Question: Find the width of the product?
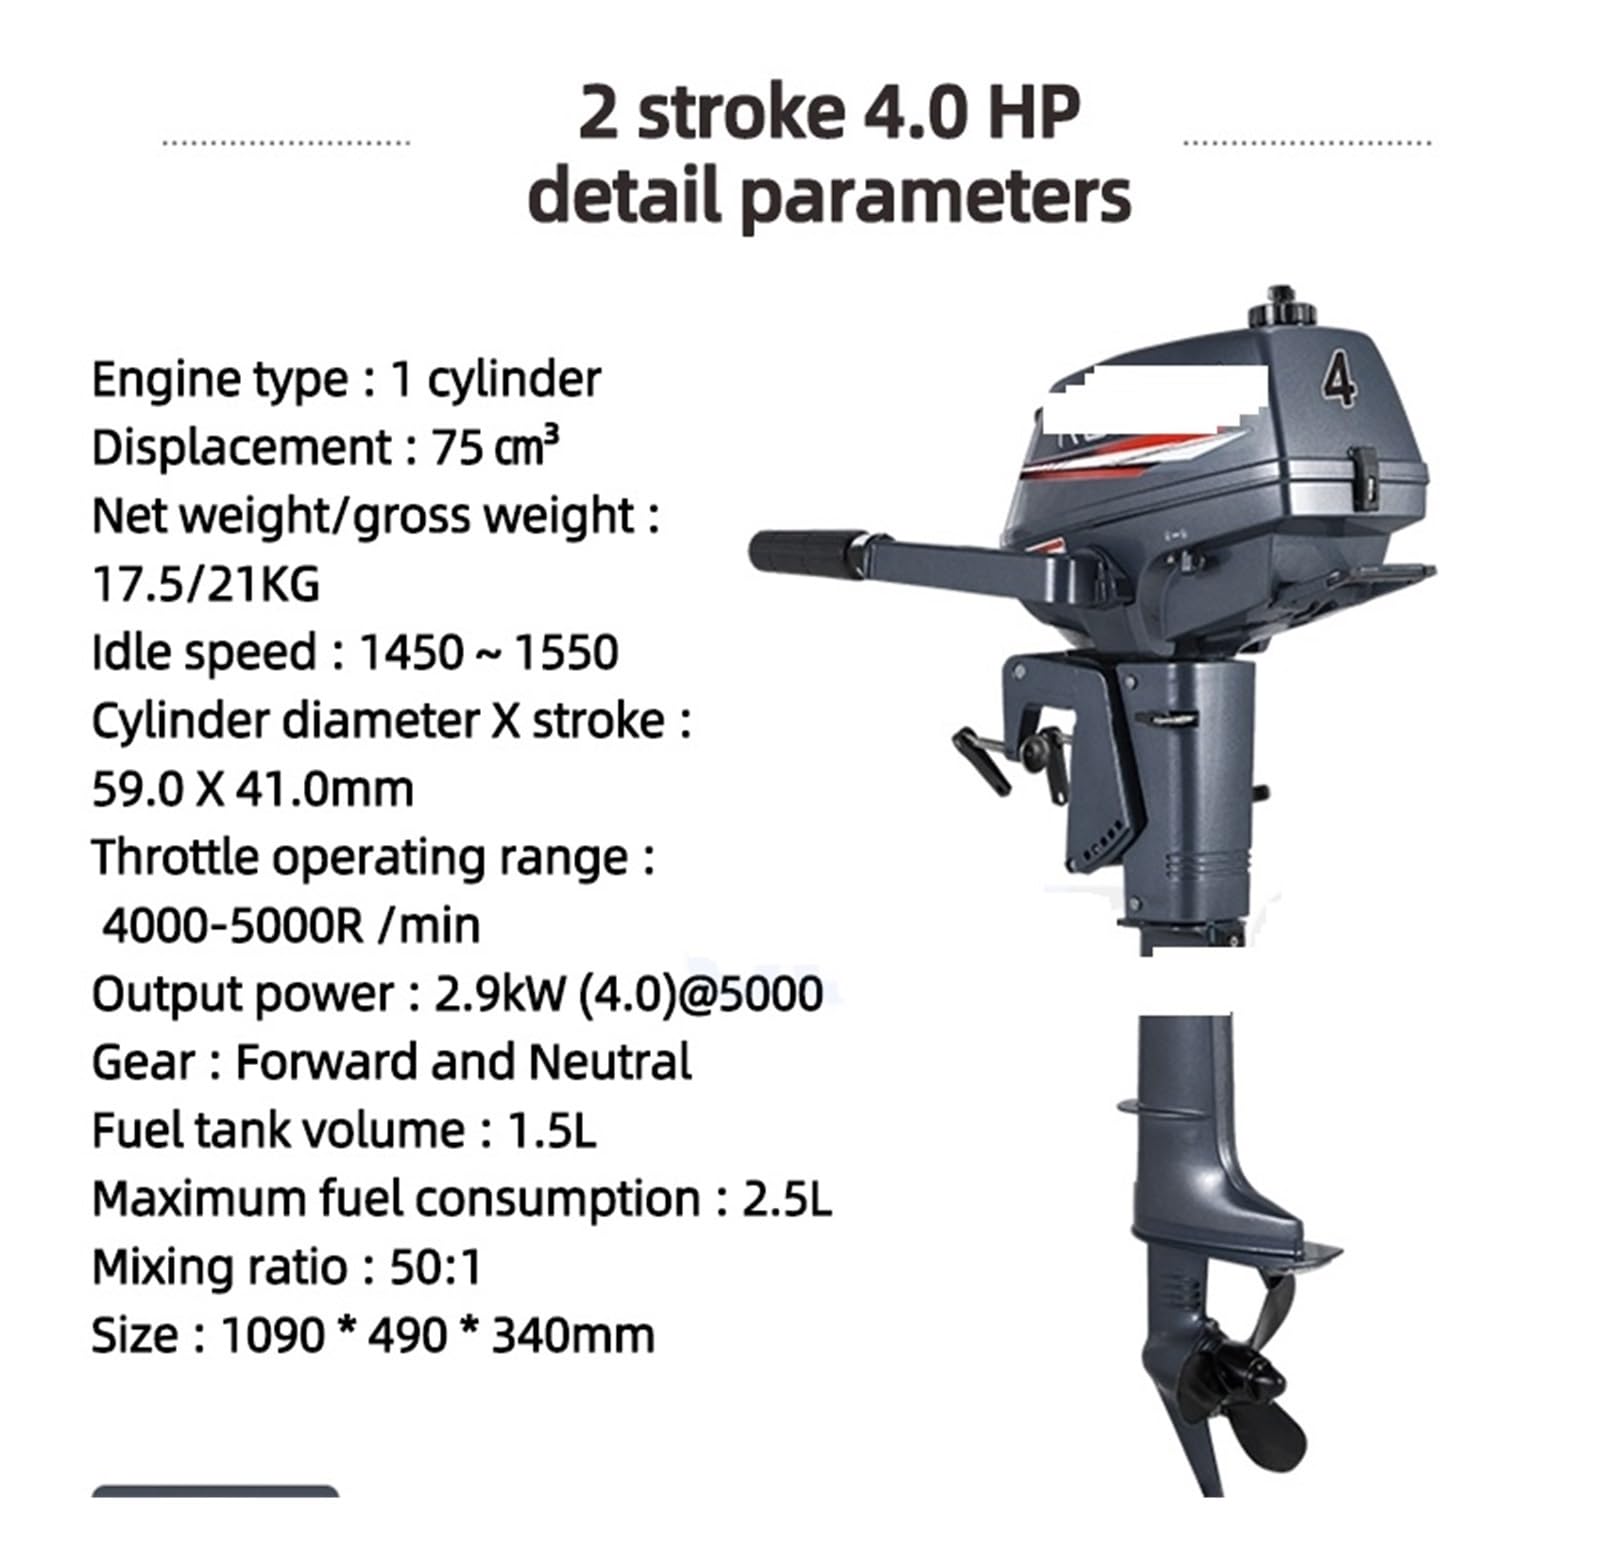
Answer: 340.0 millimetre